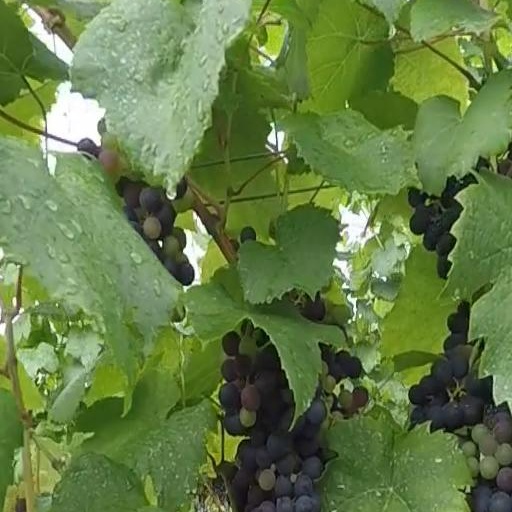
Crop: grape